Nikki Sixx

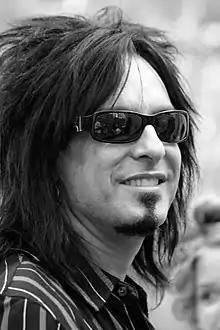
Sixx in September 2007

Nikki Sixx (born Frank Carlton Serafino Feranna Jr.; December 11, 1958) is an American musician, songwriter, record producer, and radio personality, best known as the co-founder, bassist, primary songwriter, and only constant member of the heavy metal band Mötley Crüe. Prior to forming Mötley Crüe, Sixx was a member of Sister before going on to form London with his Sister bandmate Lizzie Grey. In 2000, he formed side project group 58 with Dave Darling, Steve Gibb and Bucket Baker, issuing one album, "Diet for a New America". Also in 2002, he formed the hard rock supergroup Brides of Destruction with L.A. Guns guitarist Tracii Guns. Formed in 2006, initially to record an audio accompaniment to Sixx's autobiography "", his side band featured songwriter, producer, and vocalist James Michael and guitarist DJ Ashba.